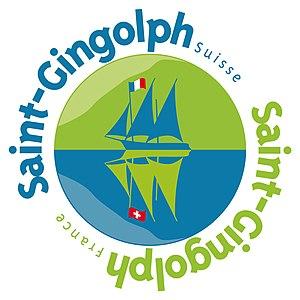
Logo officiel touristique du village franco-suisse de Saint-Gingolph.
Saint-Gingolph est un village situé sur la frontière franco-suisse sur la rive sud du lac Léman, à l’embouchure de la Morge qui marque la limite entre les deux États.